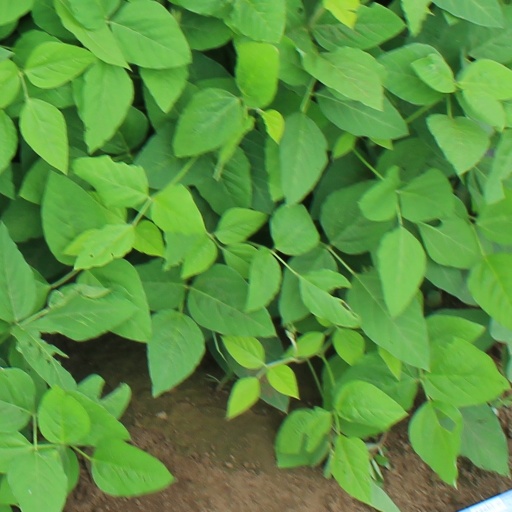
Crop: soybean